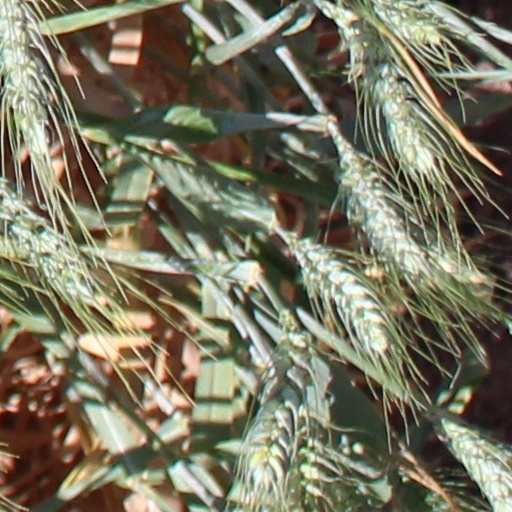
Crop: wheat